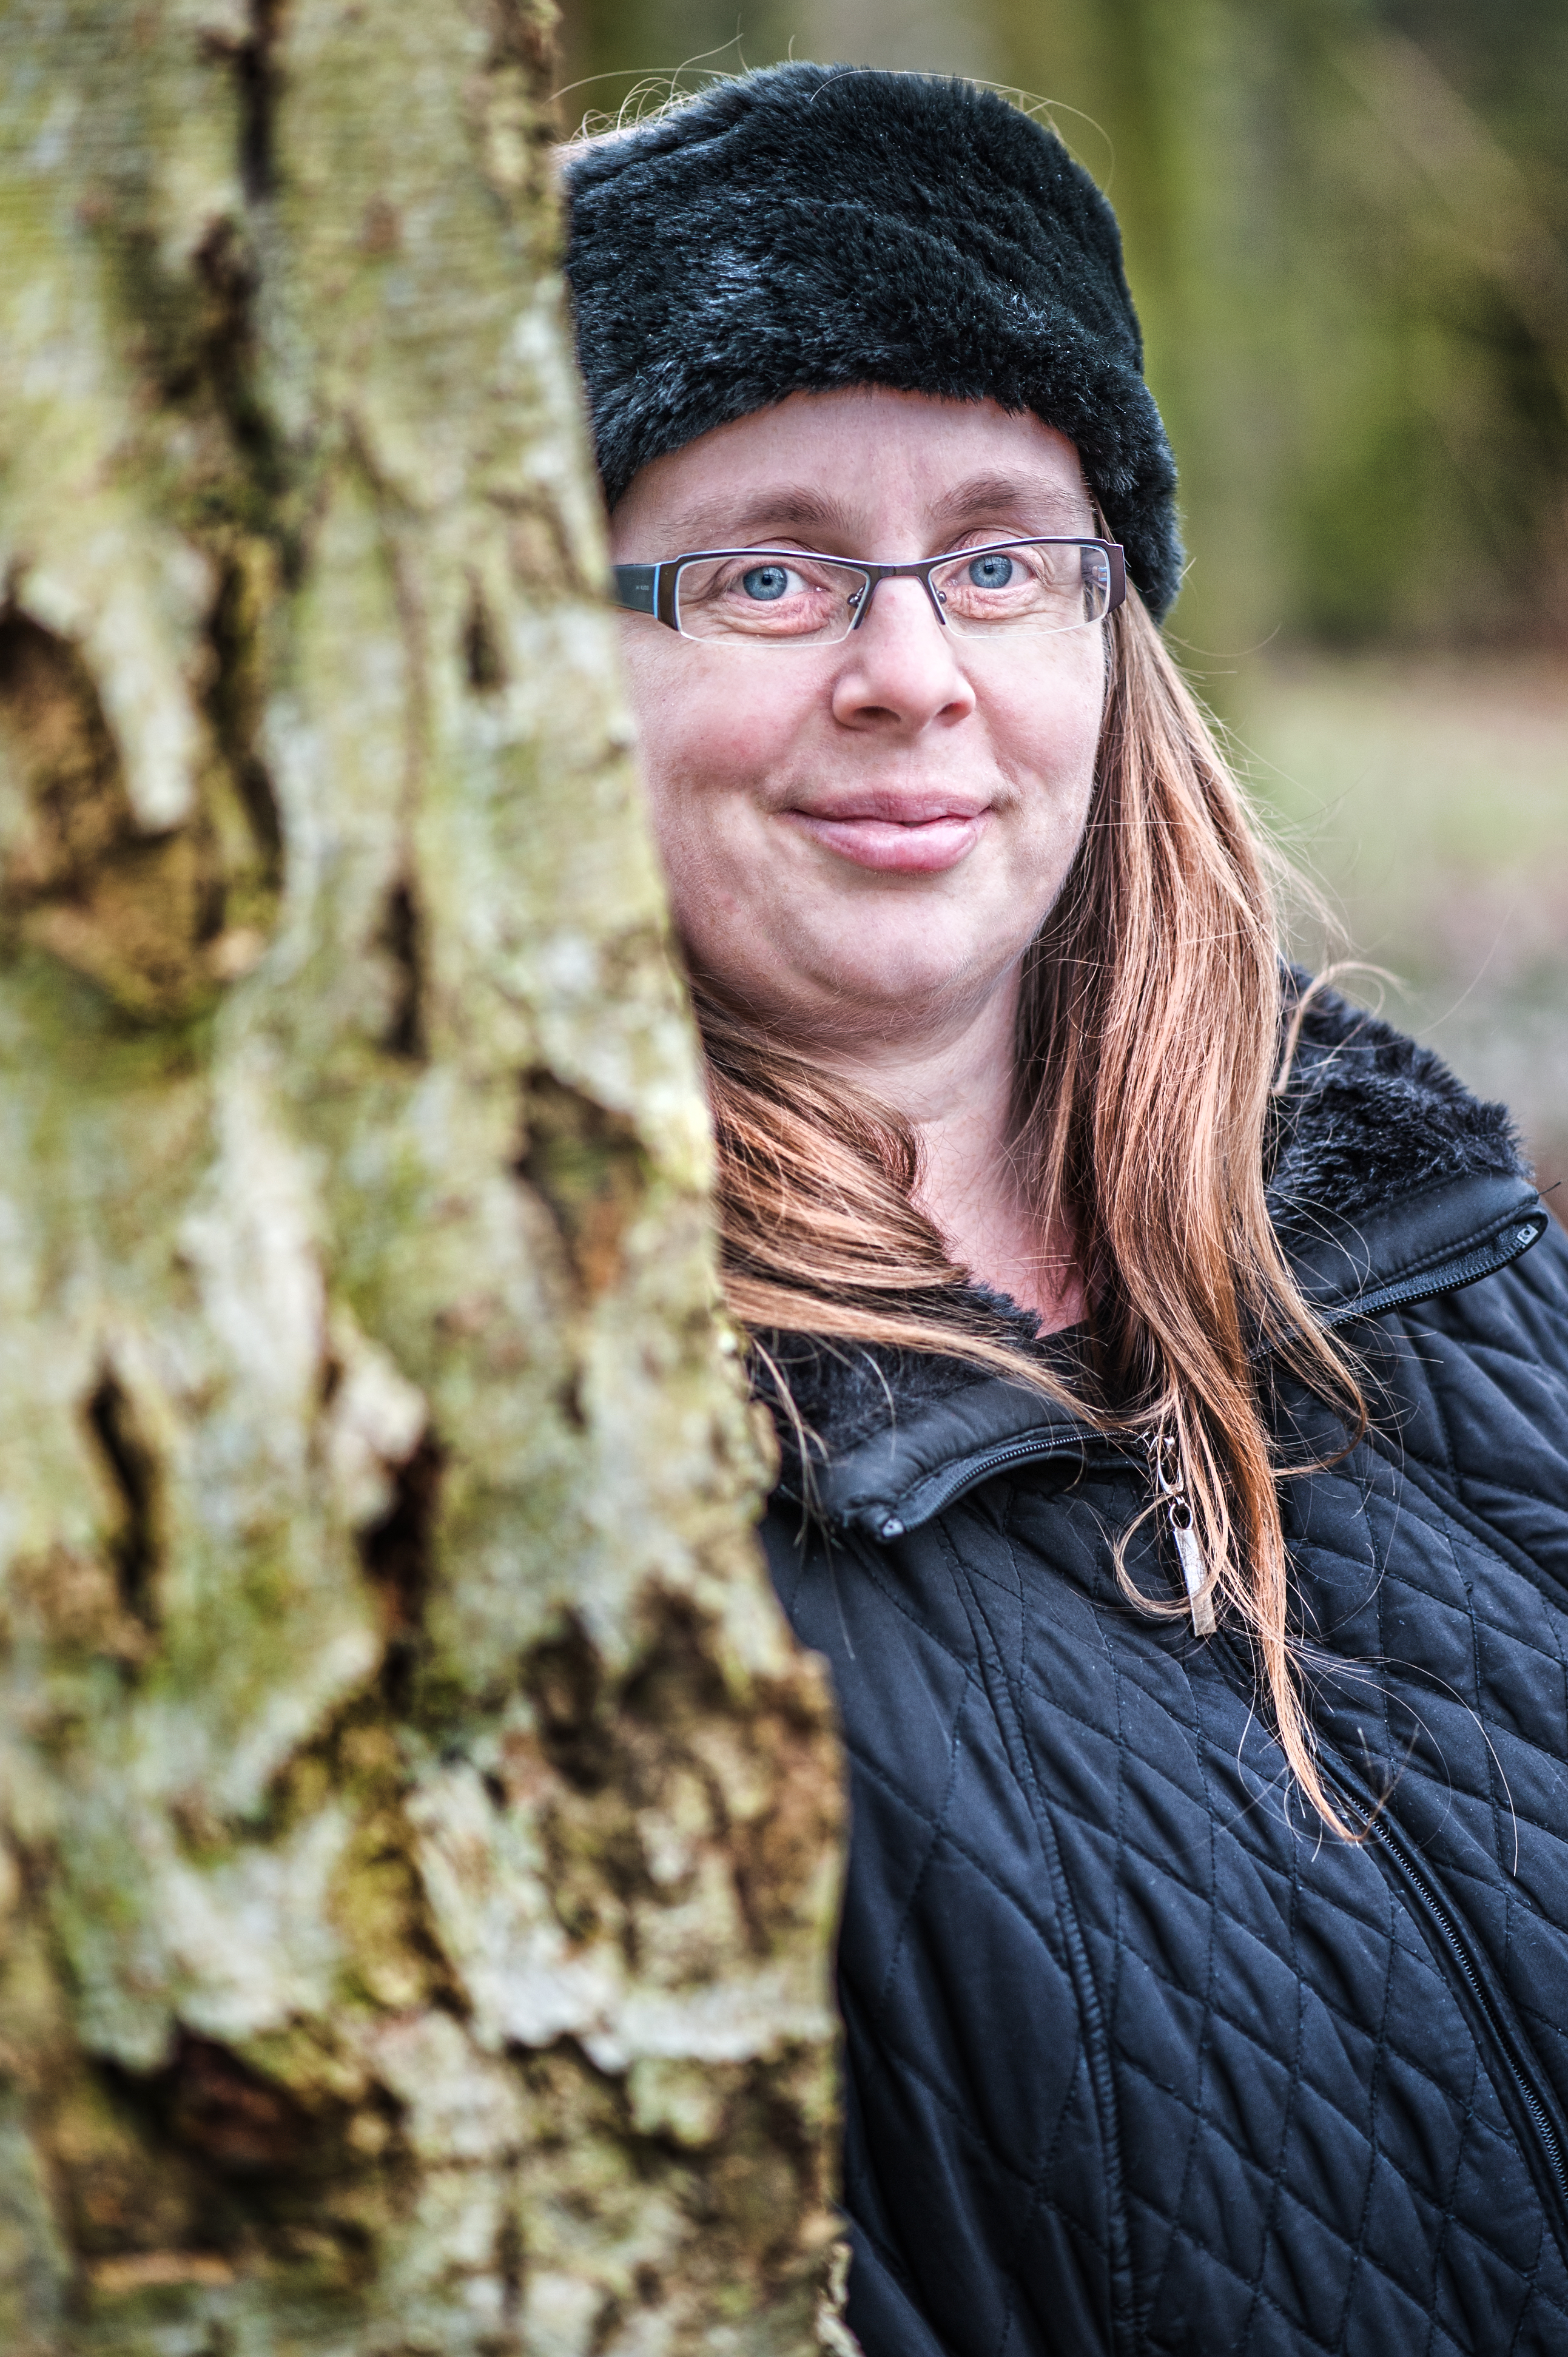
person, people, woman, photography, portrait, model, spring, season, photograph, beauty, photo shoot, portrait photography